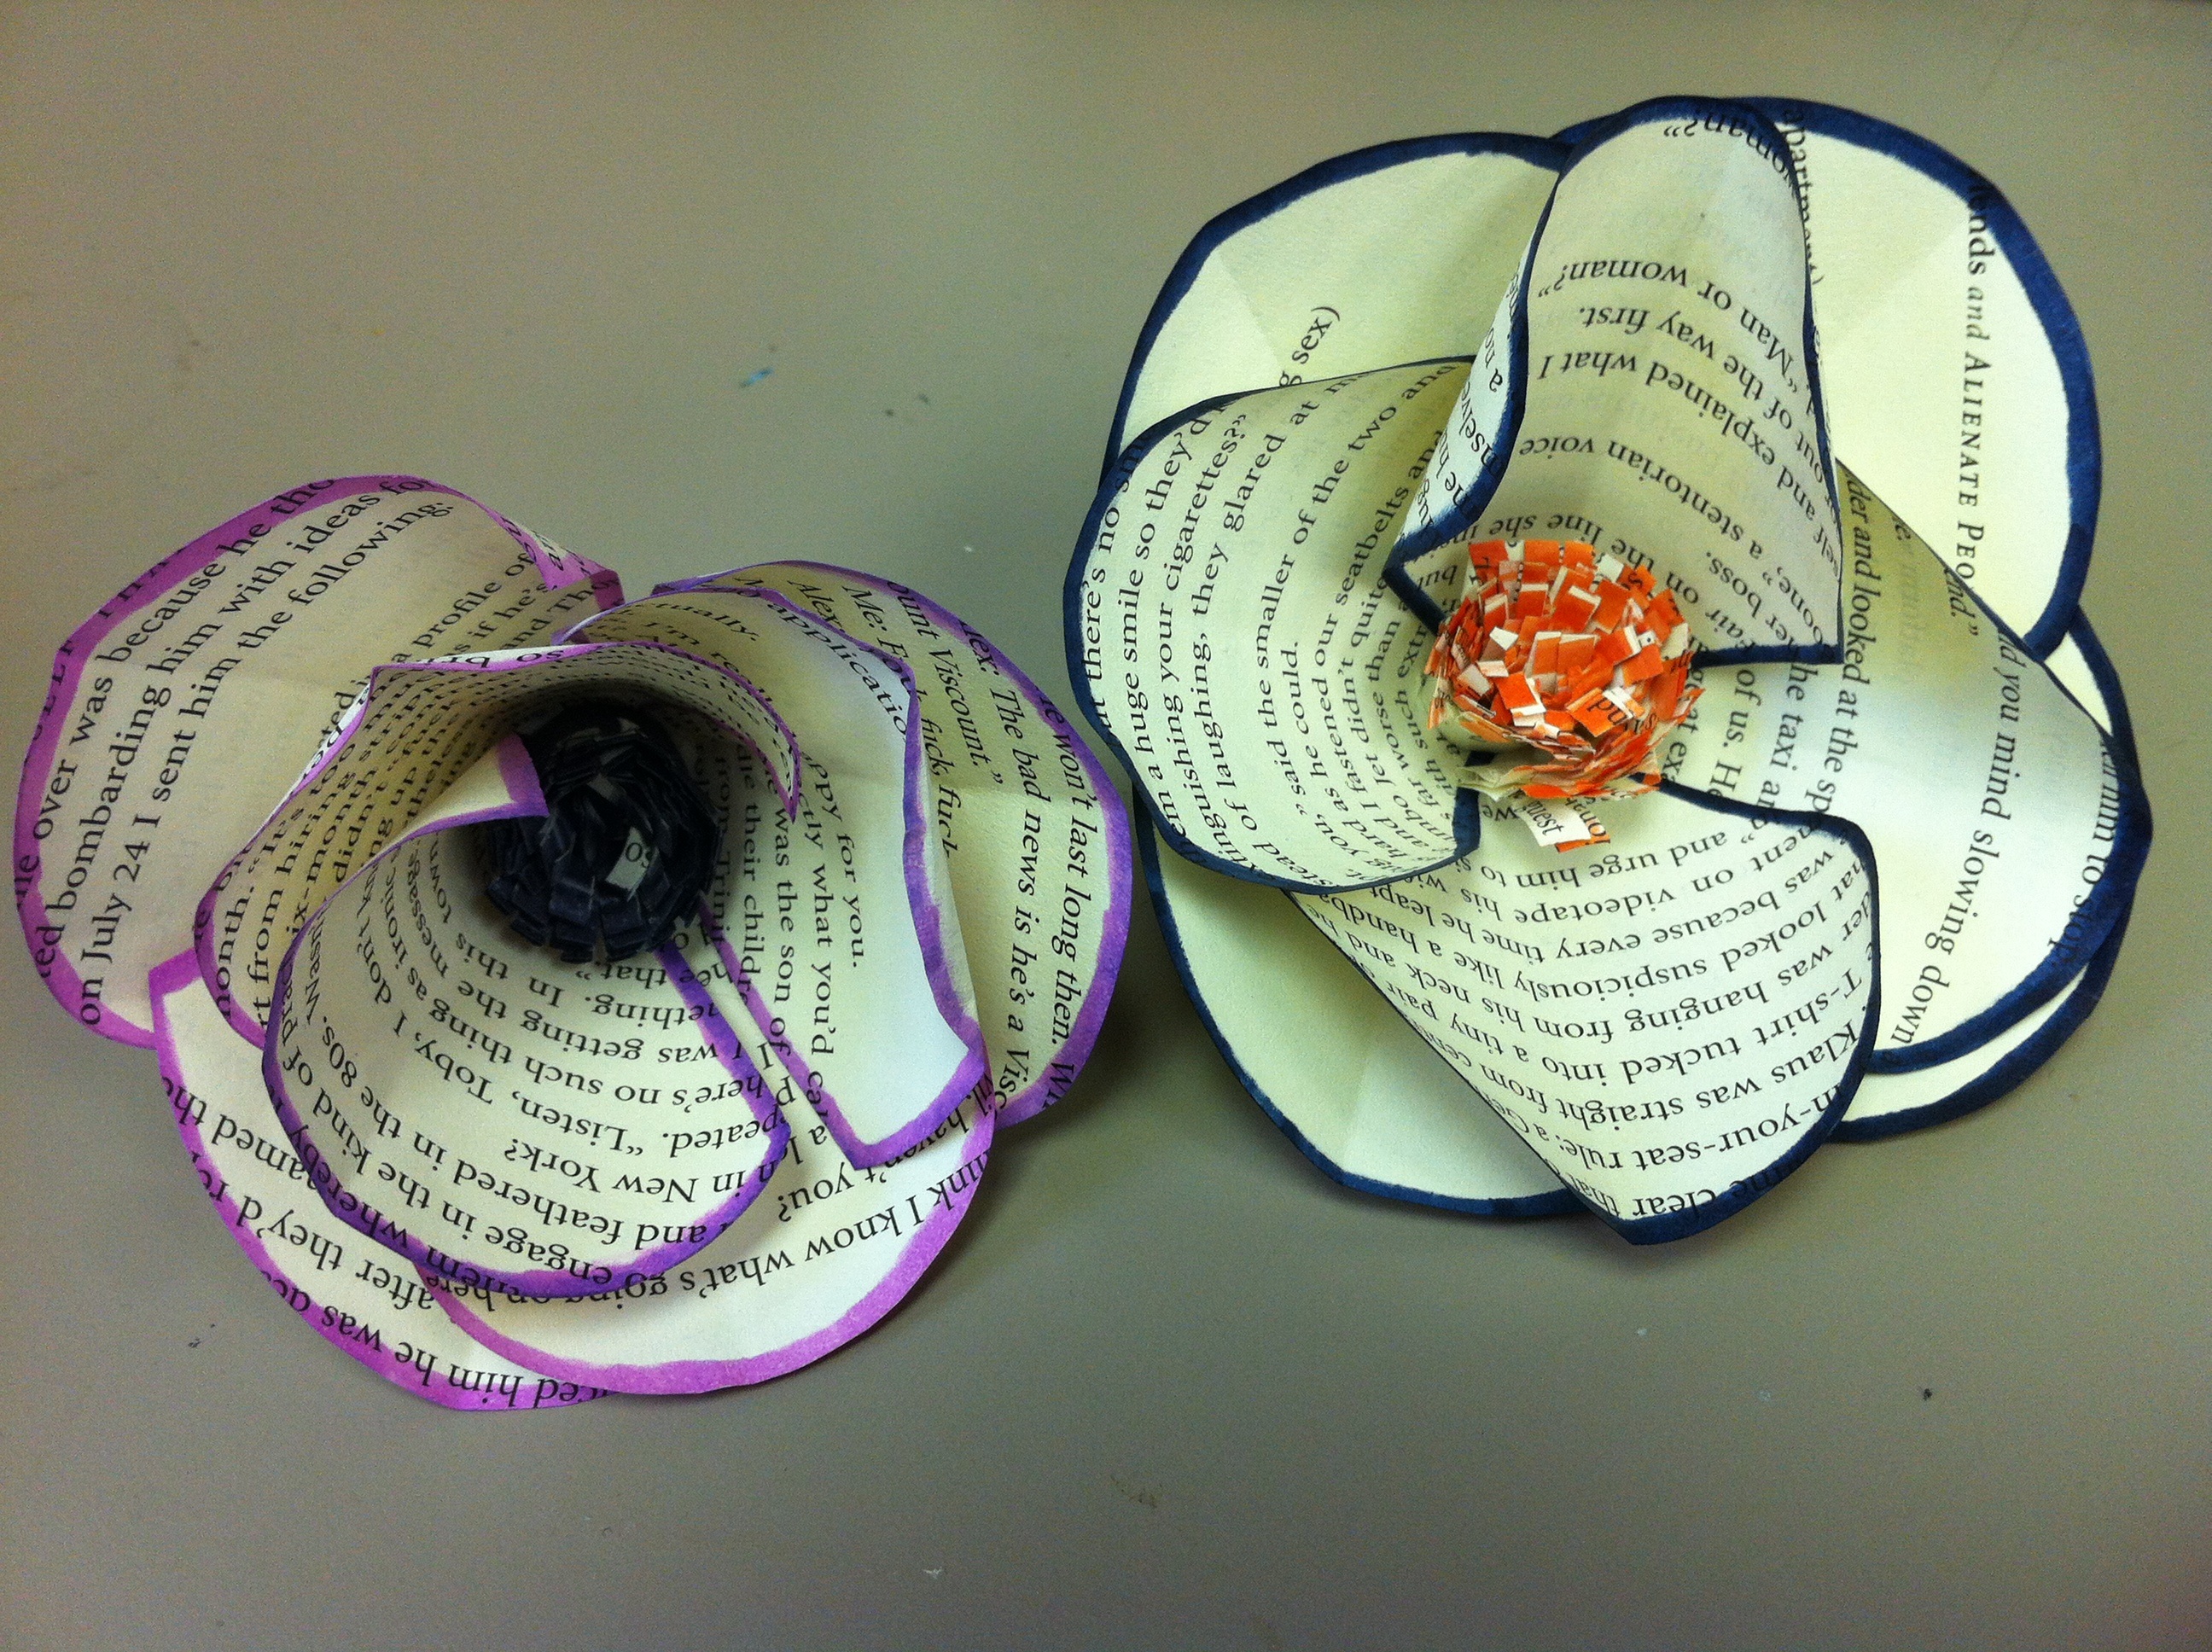
shoe, white, flower, petal, glass, decoration, color, craft, ear, paper, human body, art, drawing, footwear, organ, arts and crafts, paper flowers